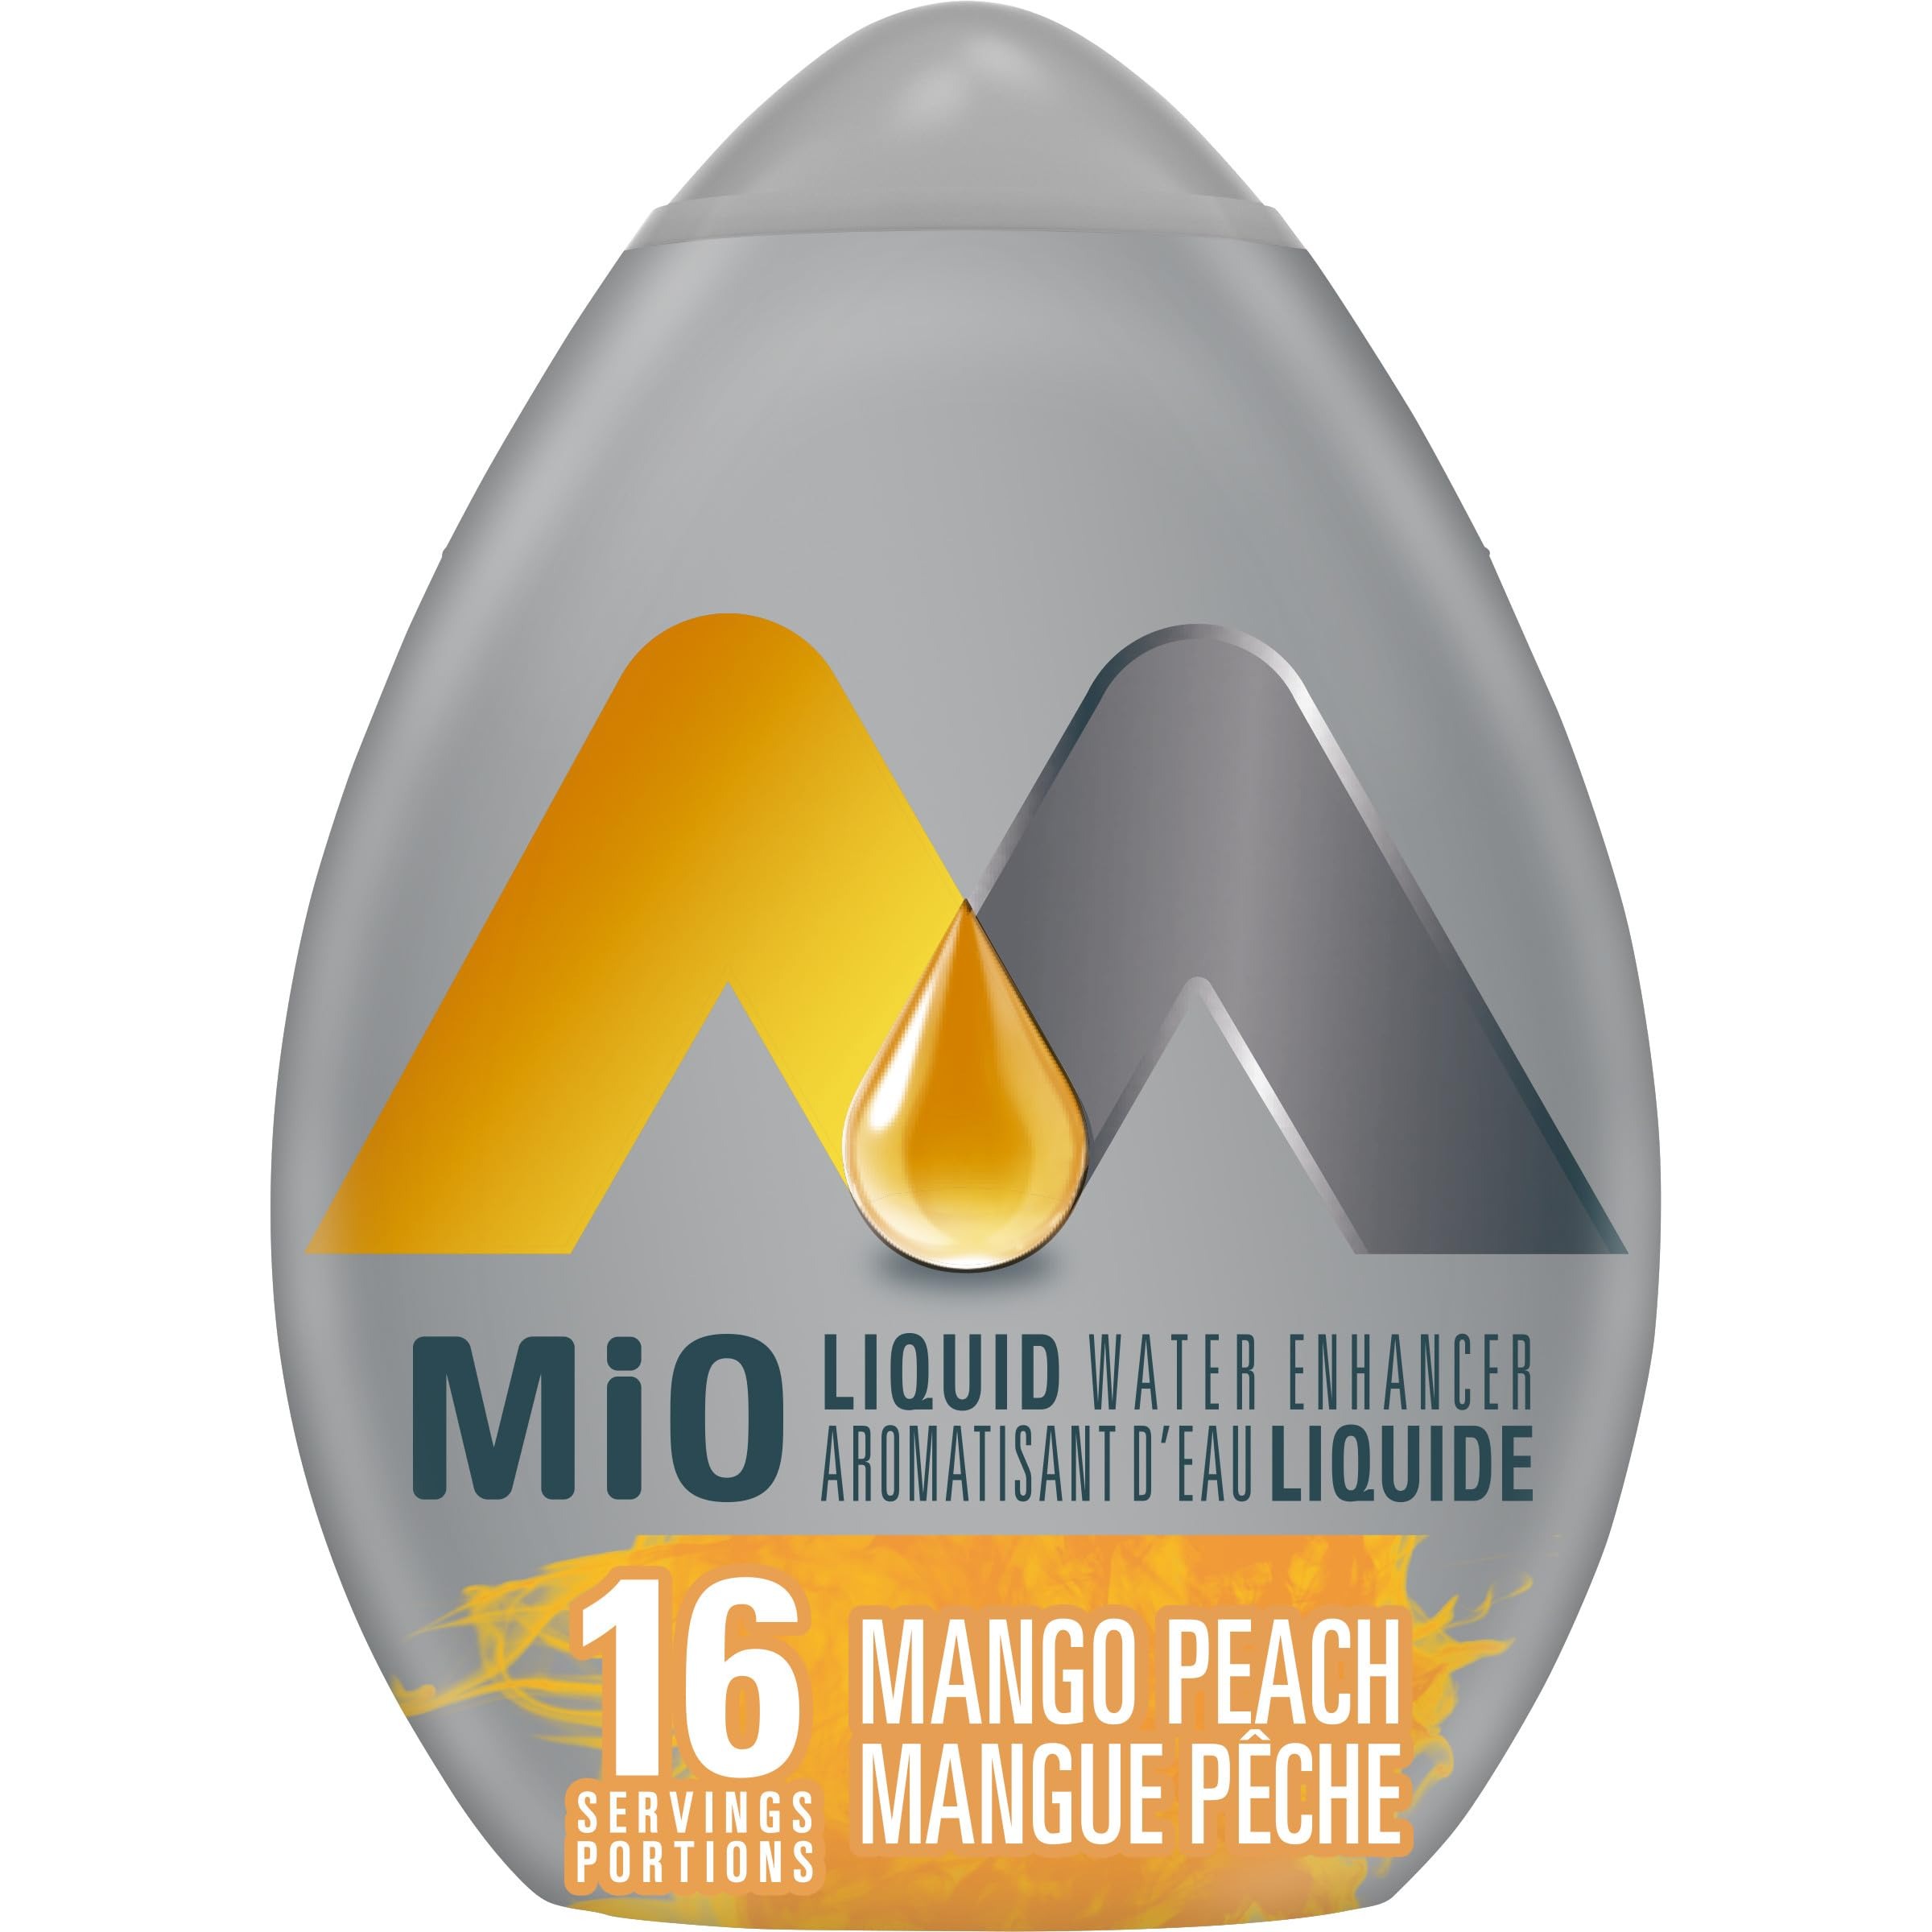
Item Name: MiO Mango Peach Liquid Water Enhancer, 48mL/1.6oz, Imported from Canada}
Bullet Point 1: One 48mL bottle of MiO Mango Peach Liquid Water Enhancer
Bullet Point 2: Turn any water into an exciting, low-calorie beverage
Bullet Point 3: 0 Calories per serving
Bullet Point 4: Imported from Canada
Bullet Point 5: One bottle makes 24 servings
Product Description: With MiO Mango Peach liquid water enhancer you can create a revitalizing and refreshing lemonade drink from the palm of your hand. Simply squeeze MiO Mango Peach liquid enhancer into water and mix for an instant, low-calorie beverage! Use MiO to refresh your mornings and invigorate your days, and because it is low in calories you don't have to feel guilty about great tasting refreshment. Perfect for on-the-go, the MiO bottle can easily fit anywhere for great convenience. One bottle of MiO makes 24 servings. One 48mL bottle of MiO Mango Peach Liquid Water Enhancer. Turn any water into an exciting, low-calorie beverage. 0 Calories per serving. Imported from Canada. One bottle makes 24 servings
Value: 1.62
Unit: Fl Oz

Price: 9.99